Ampere station

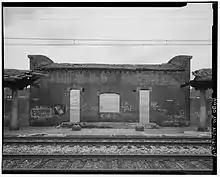
A view of the platform at the deteriorating Ampere depot

Commuter rail operations under Conrail were short-lived, turned over to the New Jersey Department of Transportation for service in 1980. At this point, the DOT (and the newly formed New Jersey Transit) shut the inside waiting room of the deteriorating station depot. On June 22, 1984, along with buildings of a similar purpose, Ampere station was added to the National Register of Historic Places. However, the station's interior continued to fall into disrepair. The 1921-constructed westbound shelter was demolished in 1986. The next year, New Jersey Transit petitioned the Commissioner for Natural and Historic Resources to demolish the station. The commissioner directed New Jersey Transit to first stabilize the station and either sell it to East Orange or advertise the station for lease or sale to a private developer, but little was accomplished.